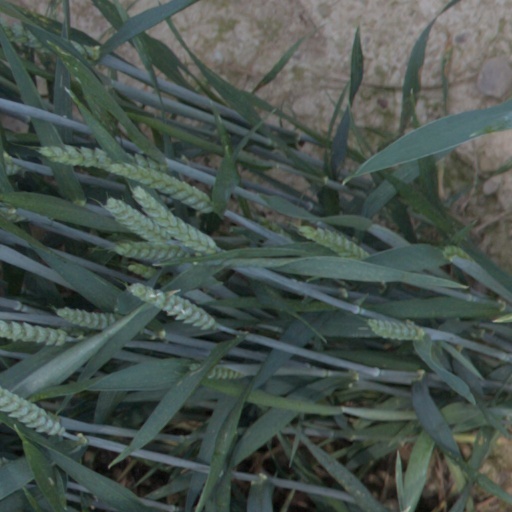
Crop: wheat